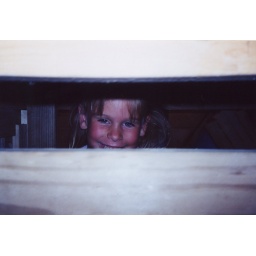
Bailey in the dog house